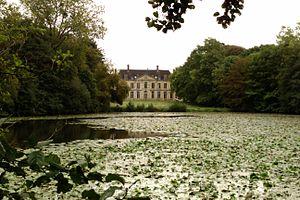
fr:Abbaye de Blanchelande à fr:Neufmesnil This building is inscrit au titre des Monuments Historiques. It is indexed in the Base Mérimée, a database of architectural heritage maintained by the French Ministry of Culture,
Neufmesnil est une commune française, située dans le département de la Manche en région Normandie, peuplée de 193 habitants.
La bataille des Haies est le nom donné à une phase de la bataille de Normandie qui implique majoritairement l'armée américaine face aux troupes allemandes, du 13 juin, quelques jours après le débarquement, jusqu'au 24 juillet 1944, début de l'Opération Cobra. Cette bataille se déroule dans le bocage normand marqué par ses innombrables haies, d'où le nom que lui donneront après la guerre les historiens.